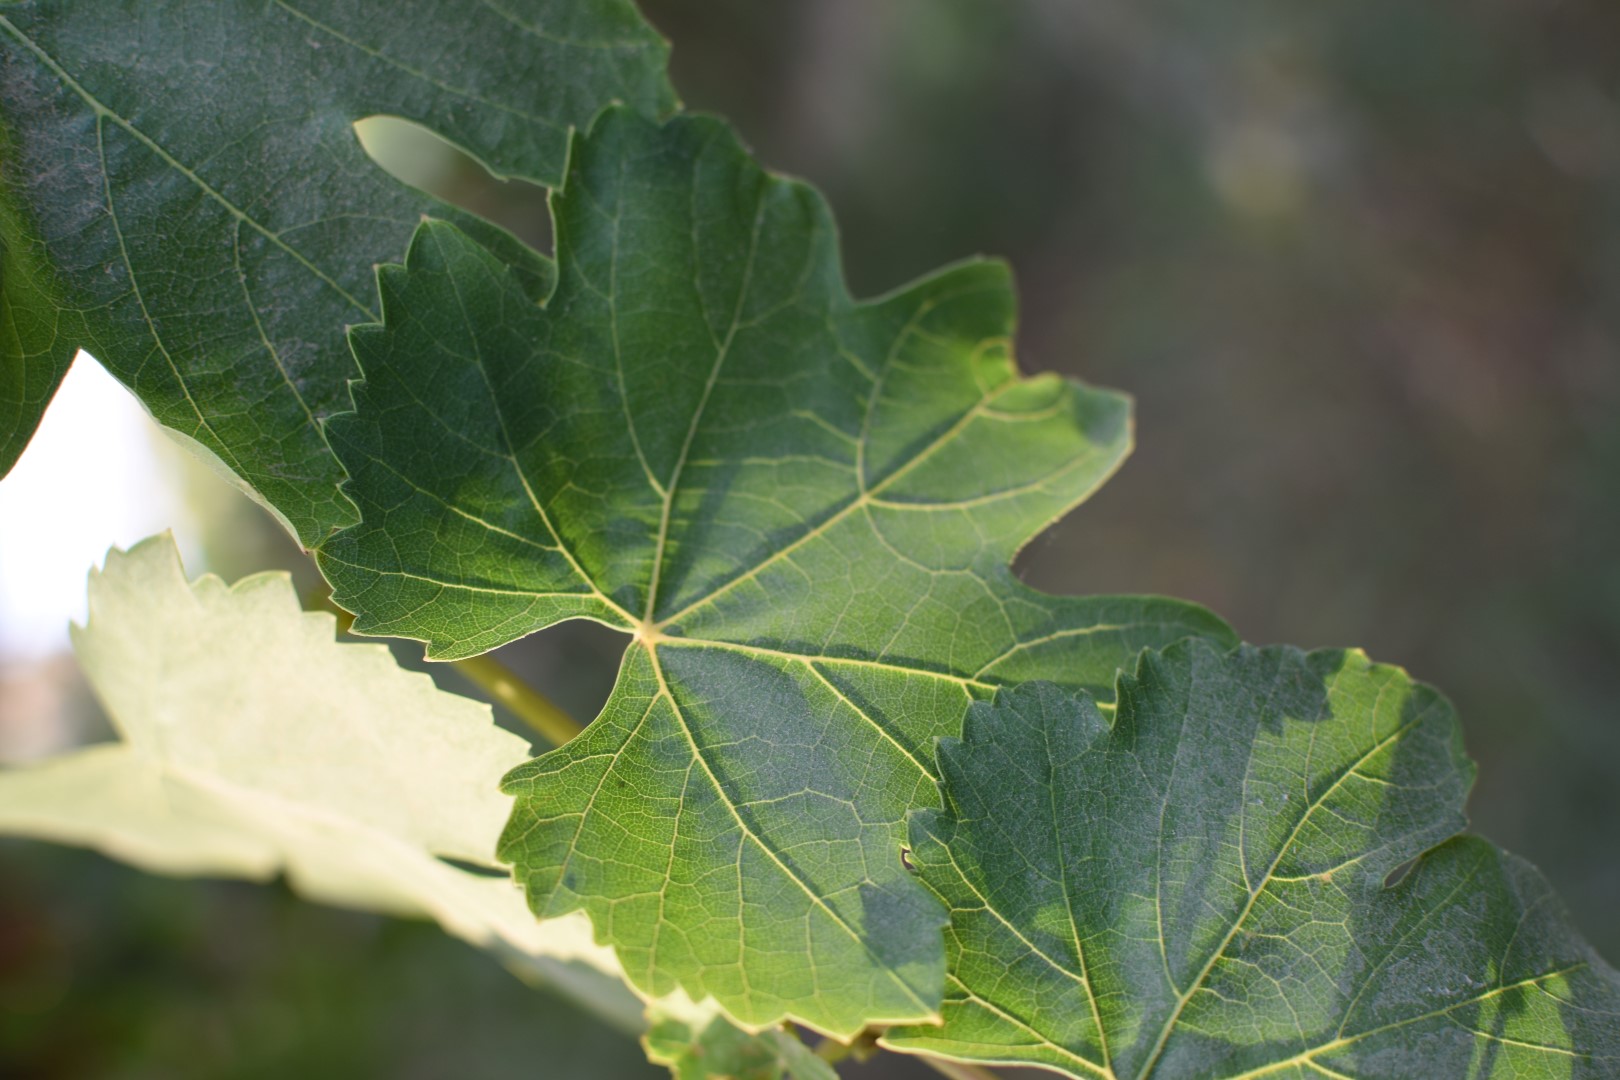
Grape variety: Thompson Seedless